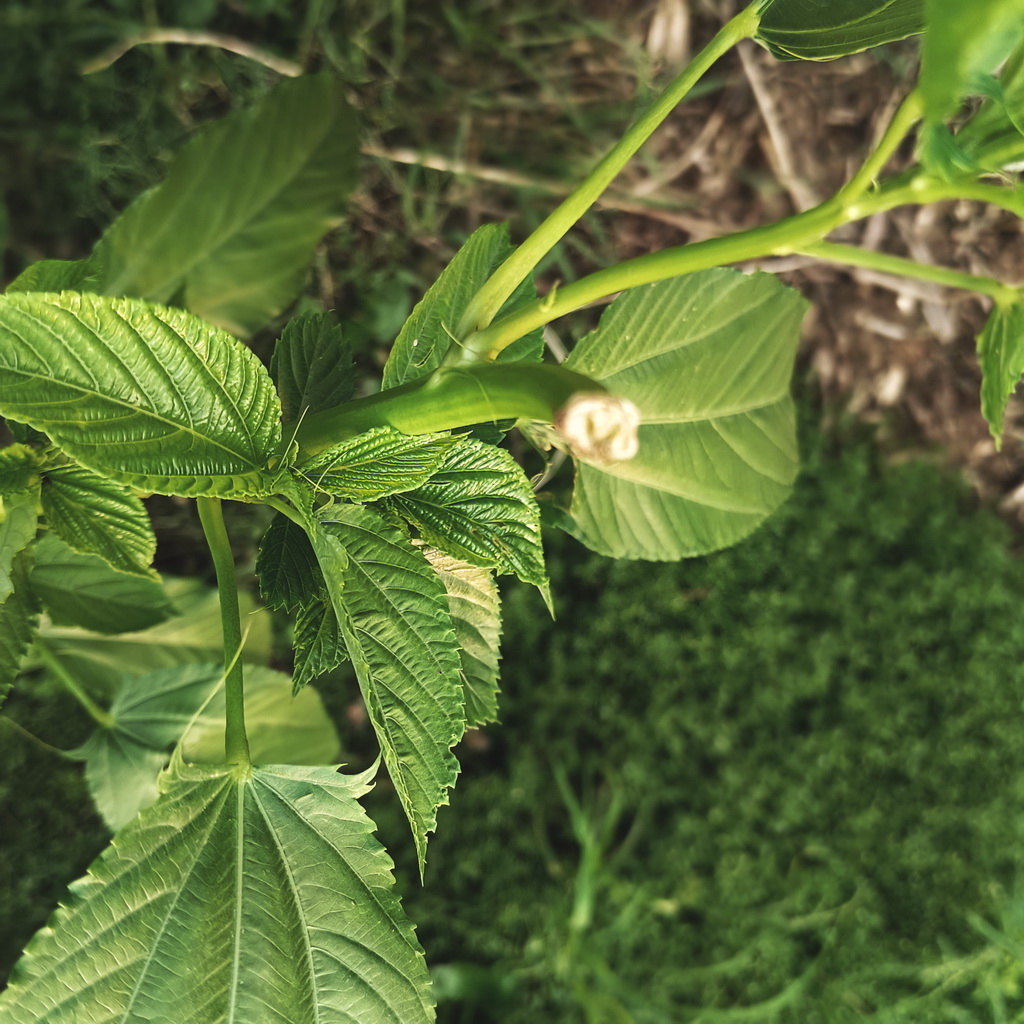
Label: Stem Soft Rot